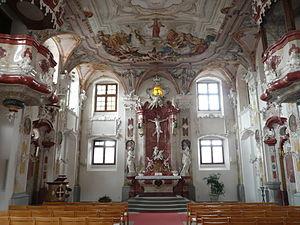
La famille des comtes de Schönborn est une dynastie de la Haute noblesse du Saint-Empire romain germanique, dont plusieurs représentants ont exercé des fonctions religieuses éminentes à l'époque moderne. Elle bénéficiait dès 1701 d'une immédiateté impériale dans le comté de Wiesentheid.